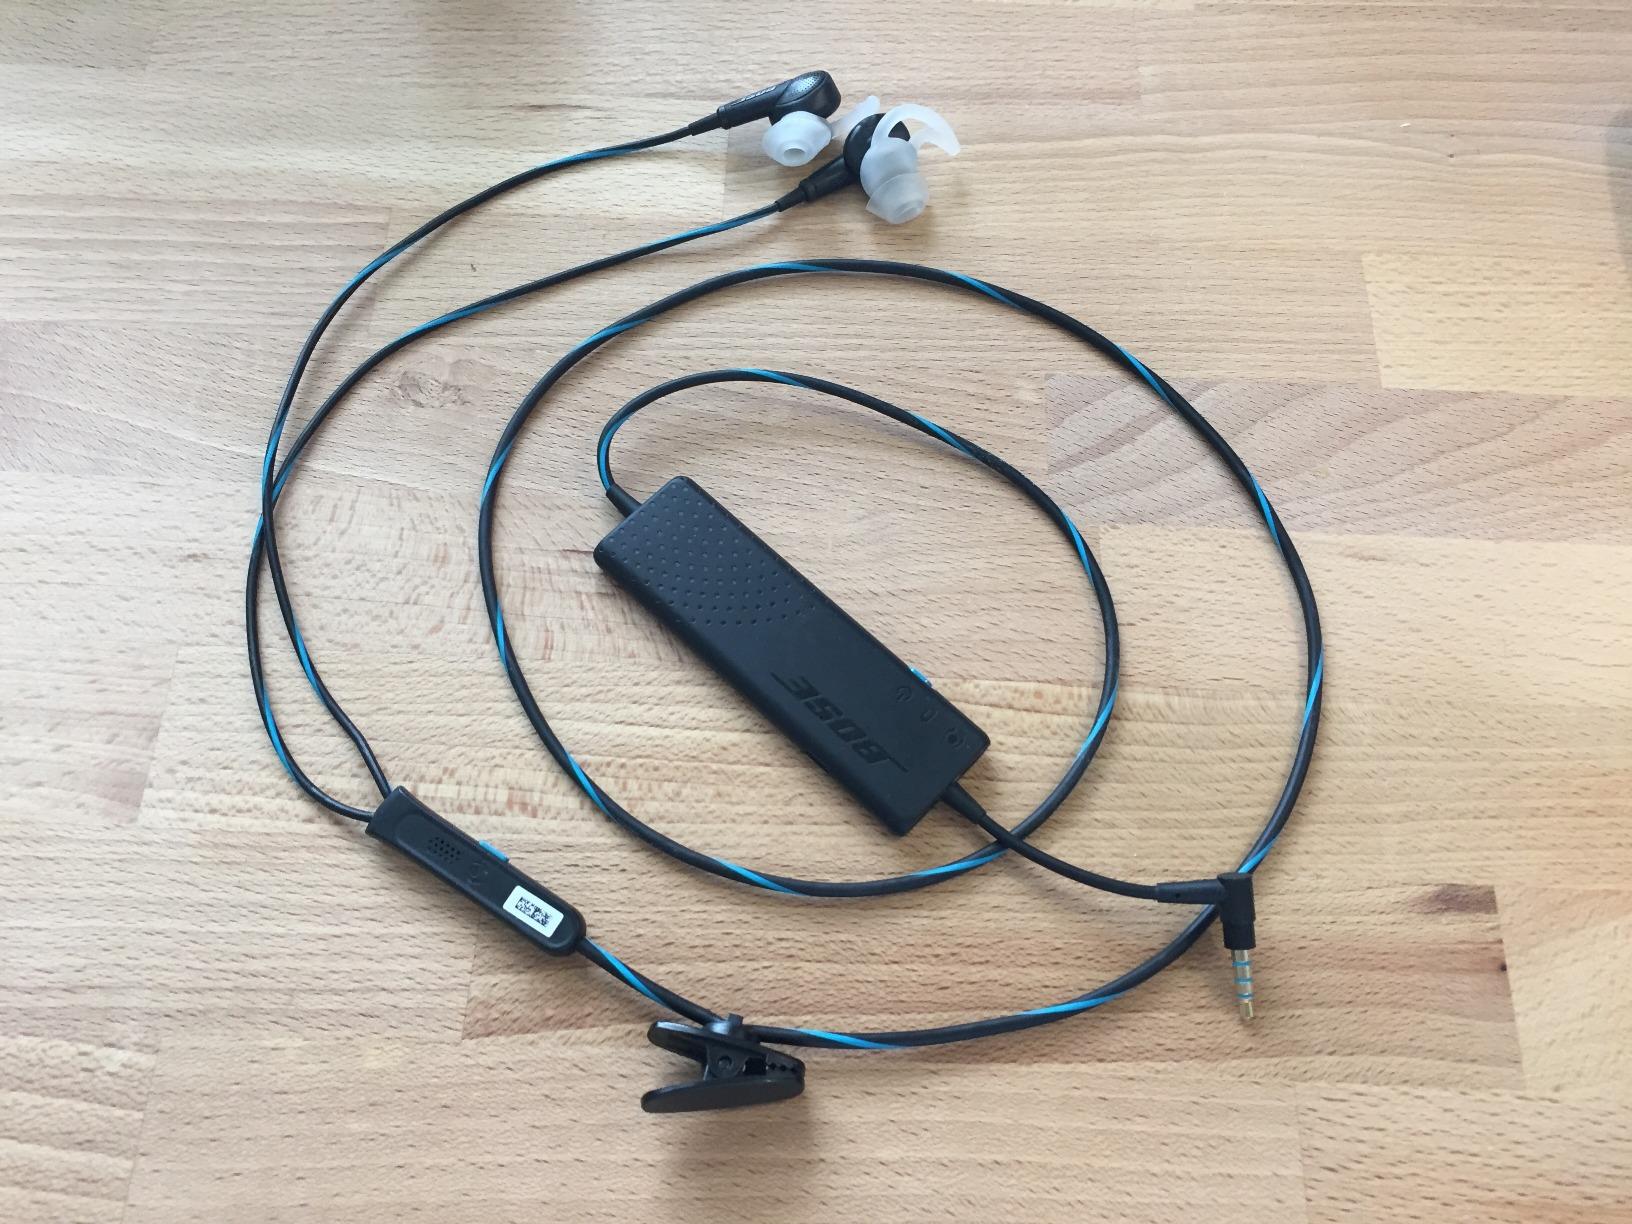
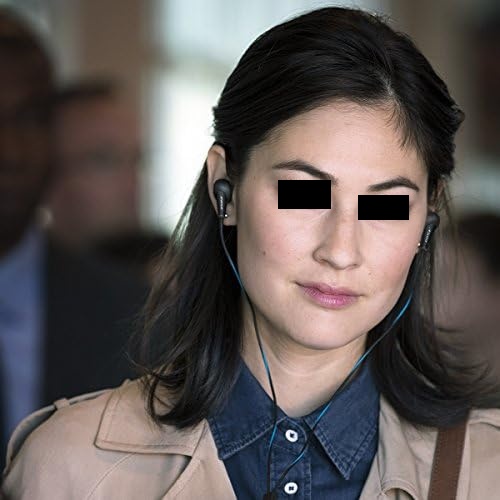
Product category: headphones
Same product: yes